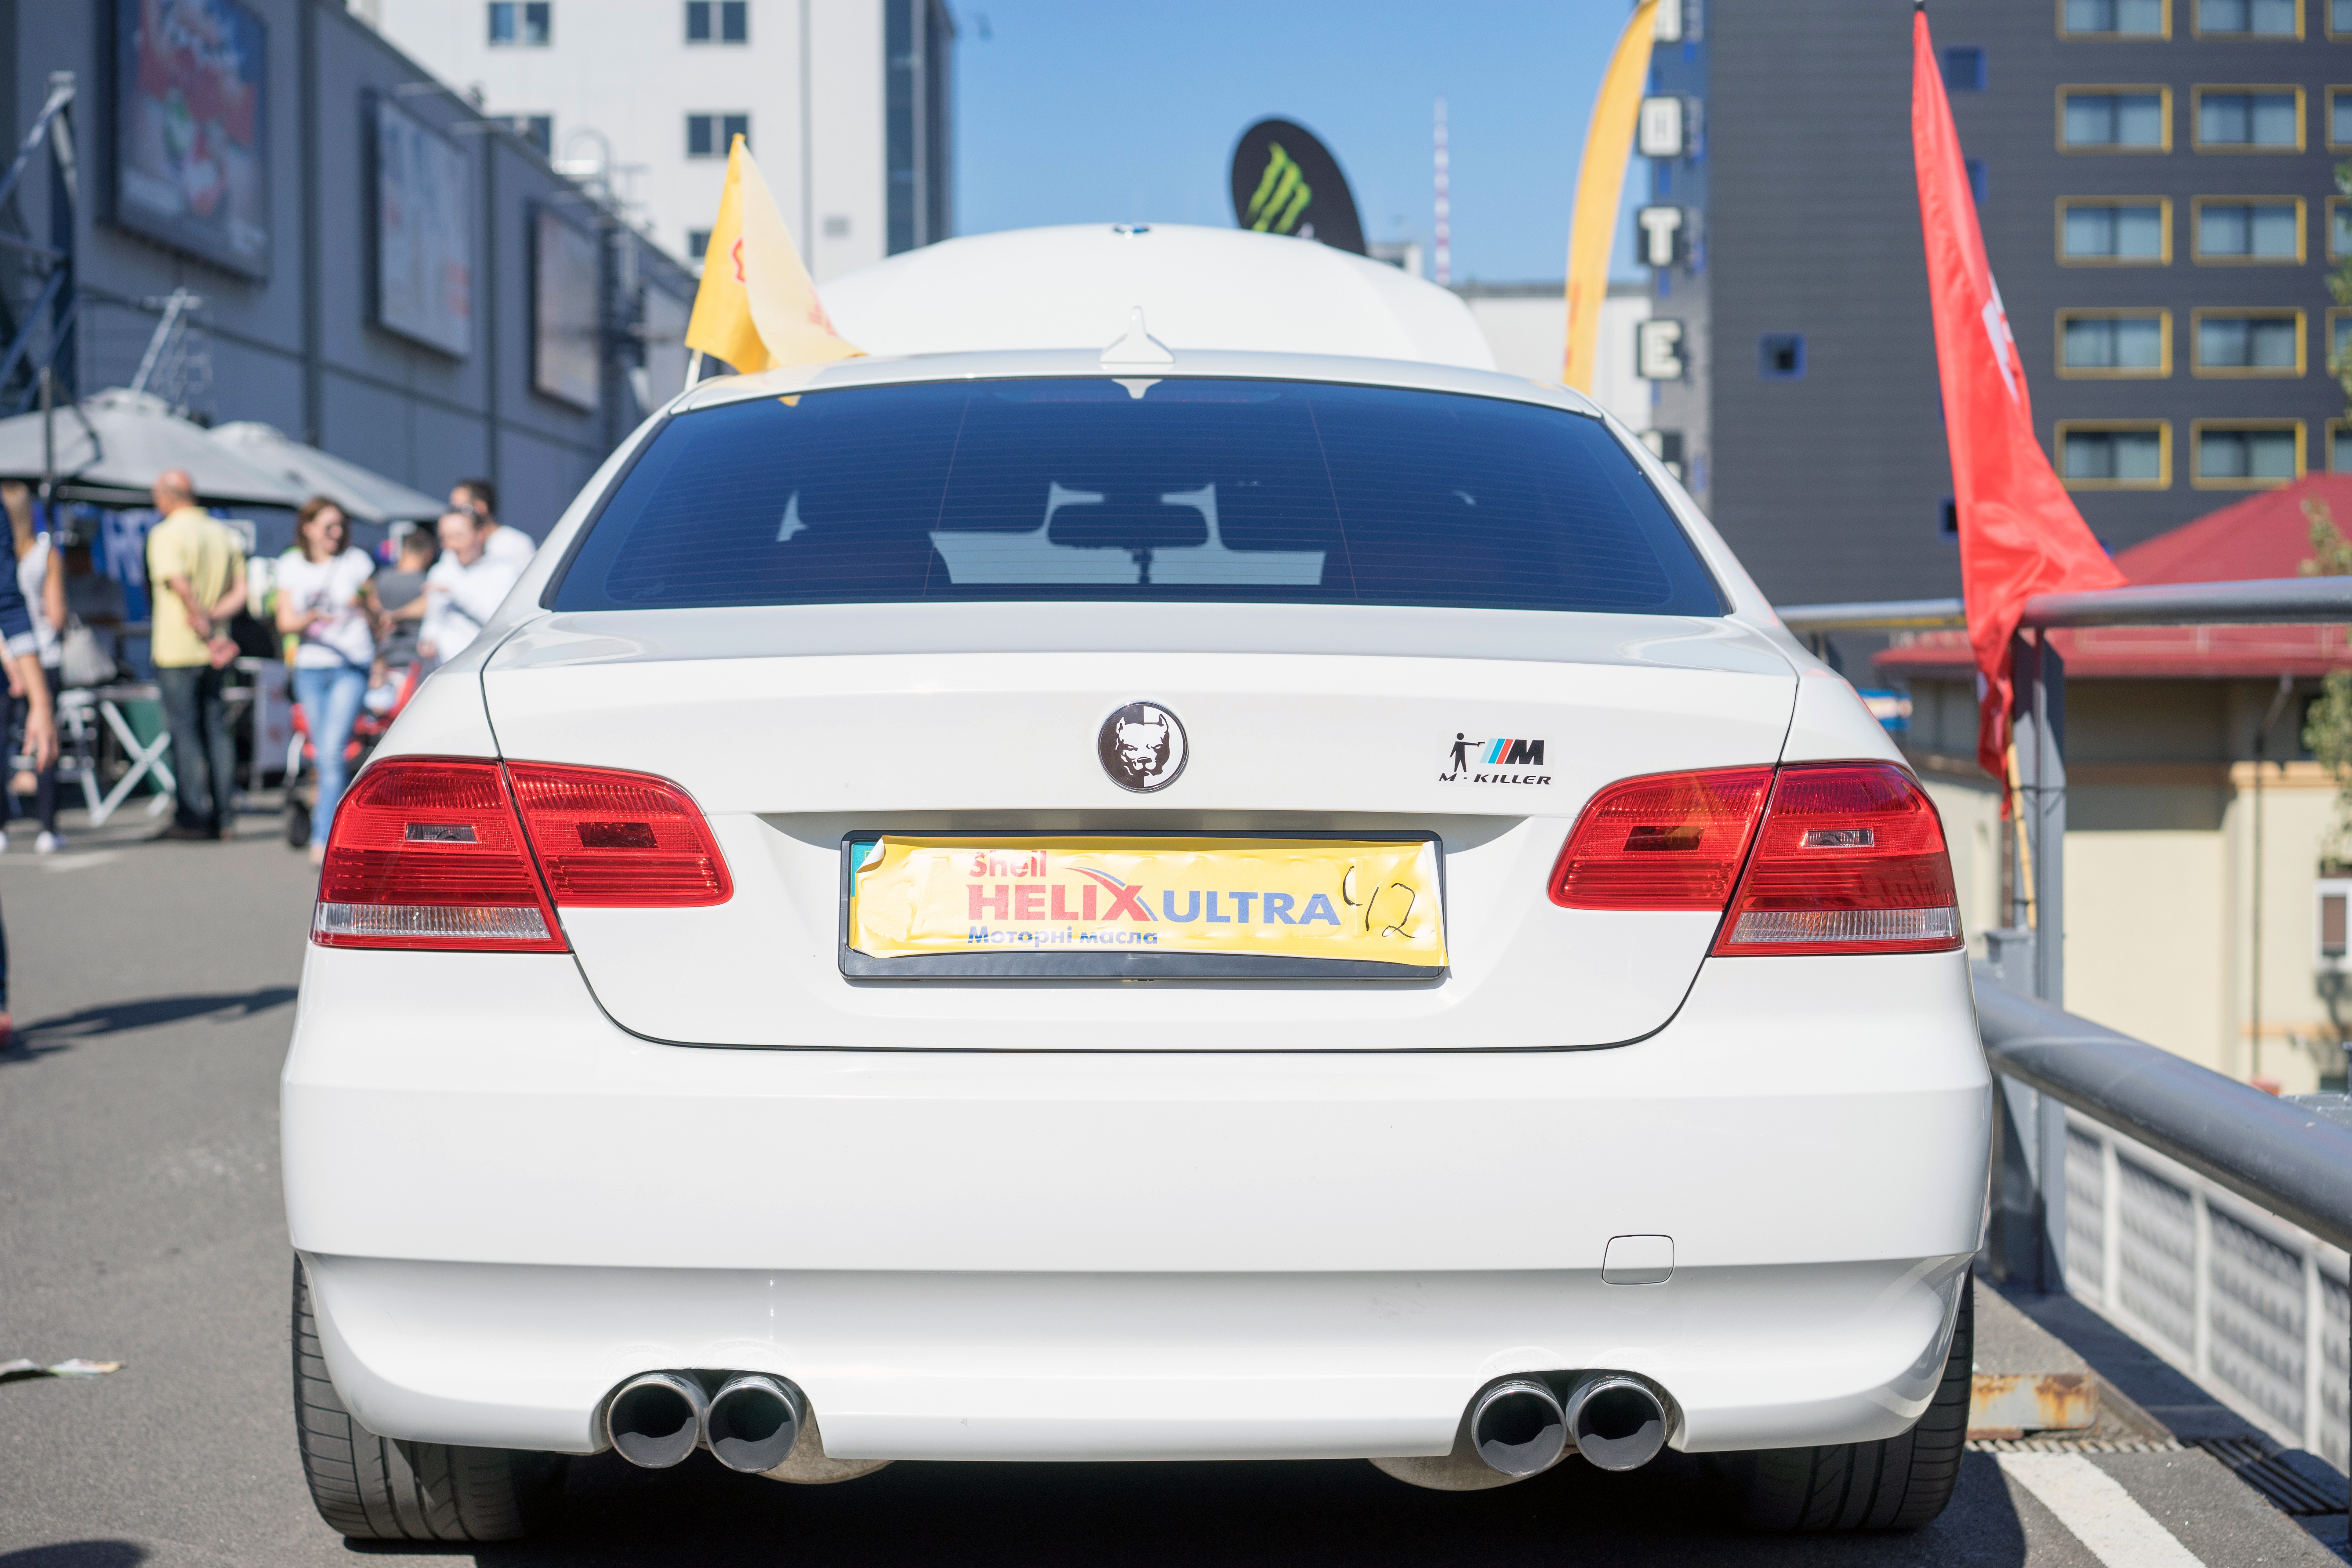
white, traffic, street, car, wheel, vehicle, auto, sports car, bumper, back, cars, sedan, bmw, coupe, land vehicle, automobile make, automotive exterior, automotive design, luxury vehicle, vehicle registration plate, executive car, bmw 3 series e90, bmw 335, bmw m3, sports sedan, bmw 3 series f30